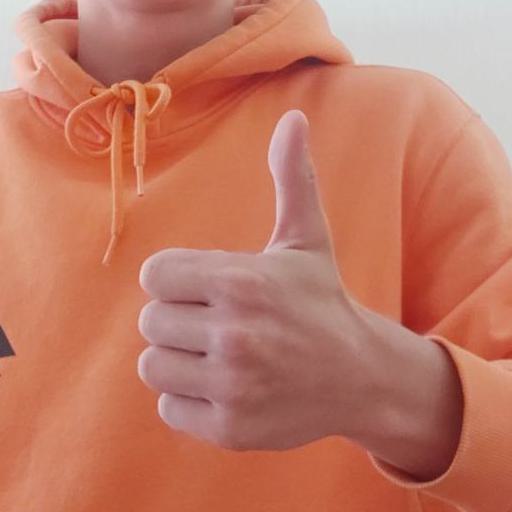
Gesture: like